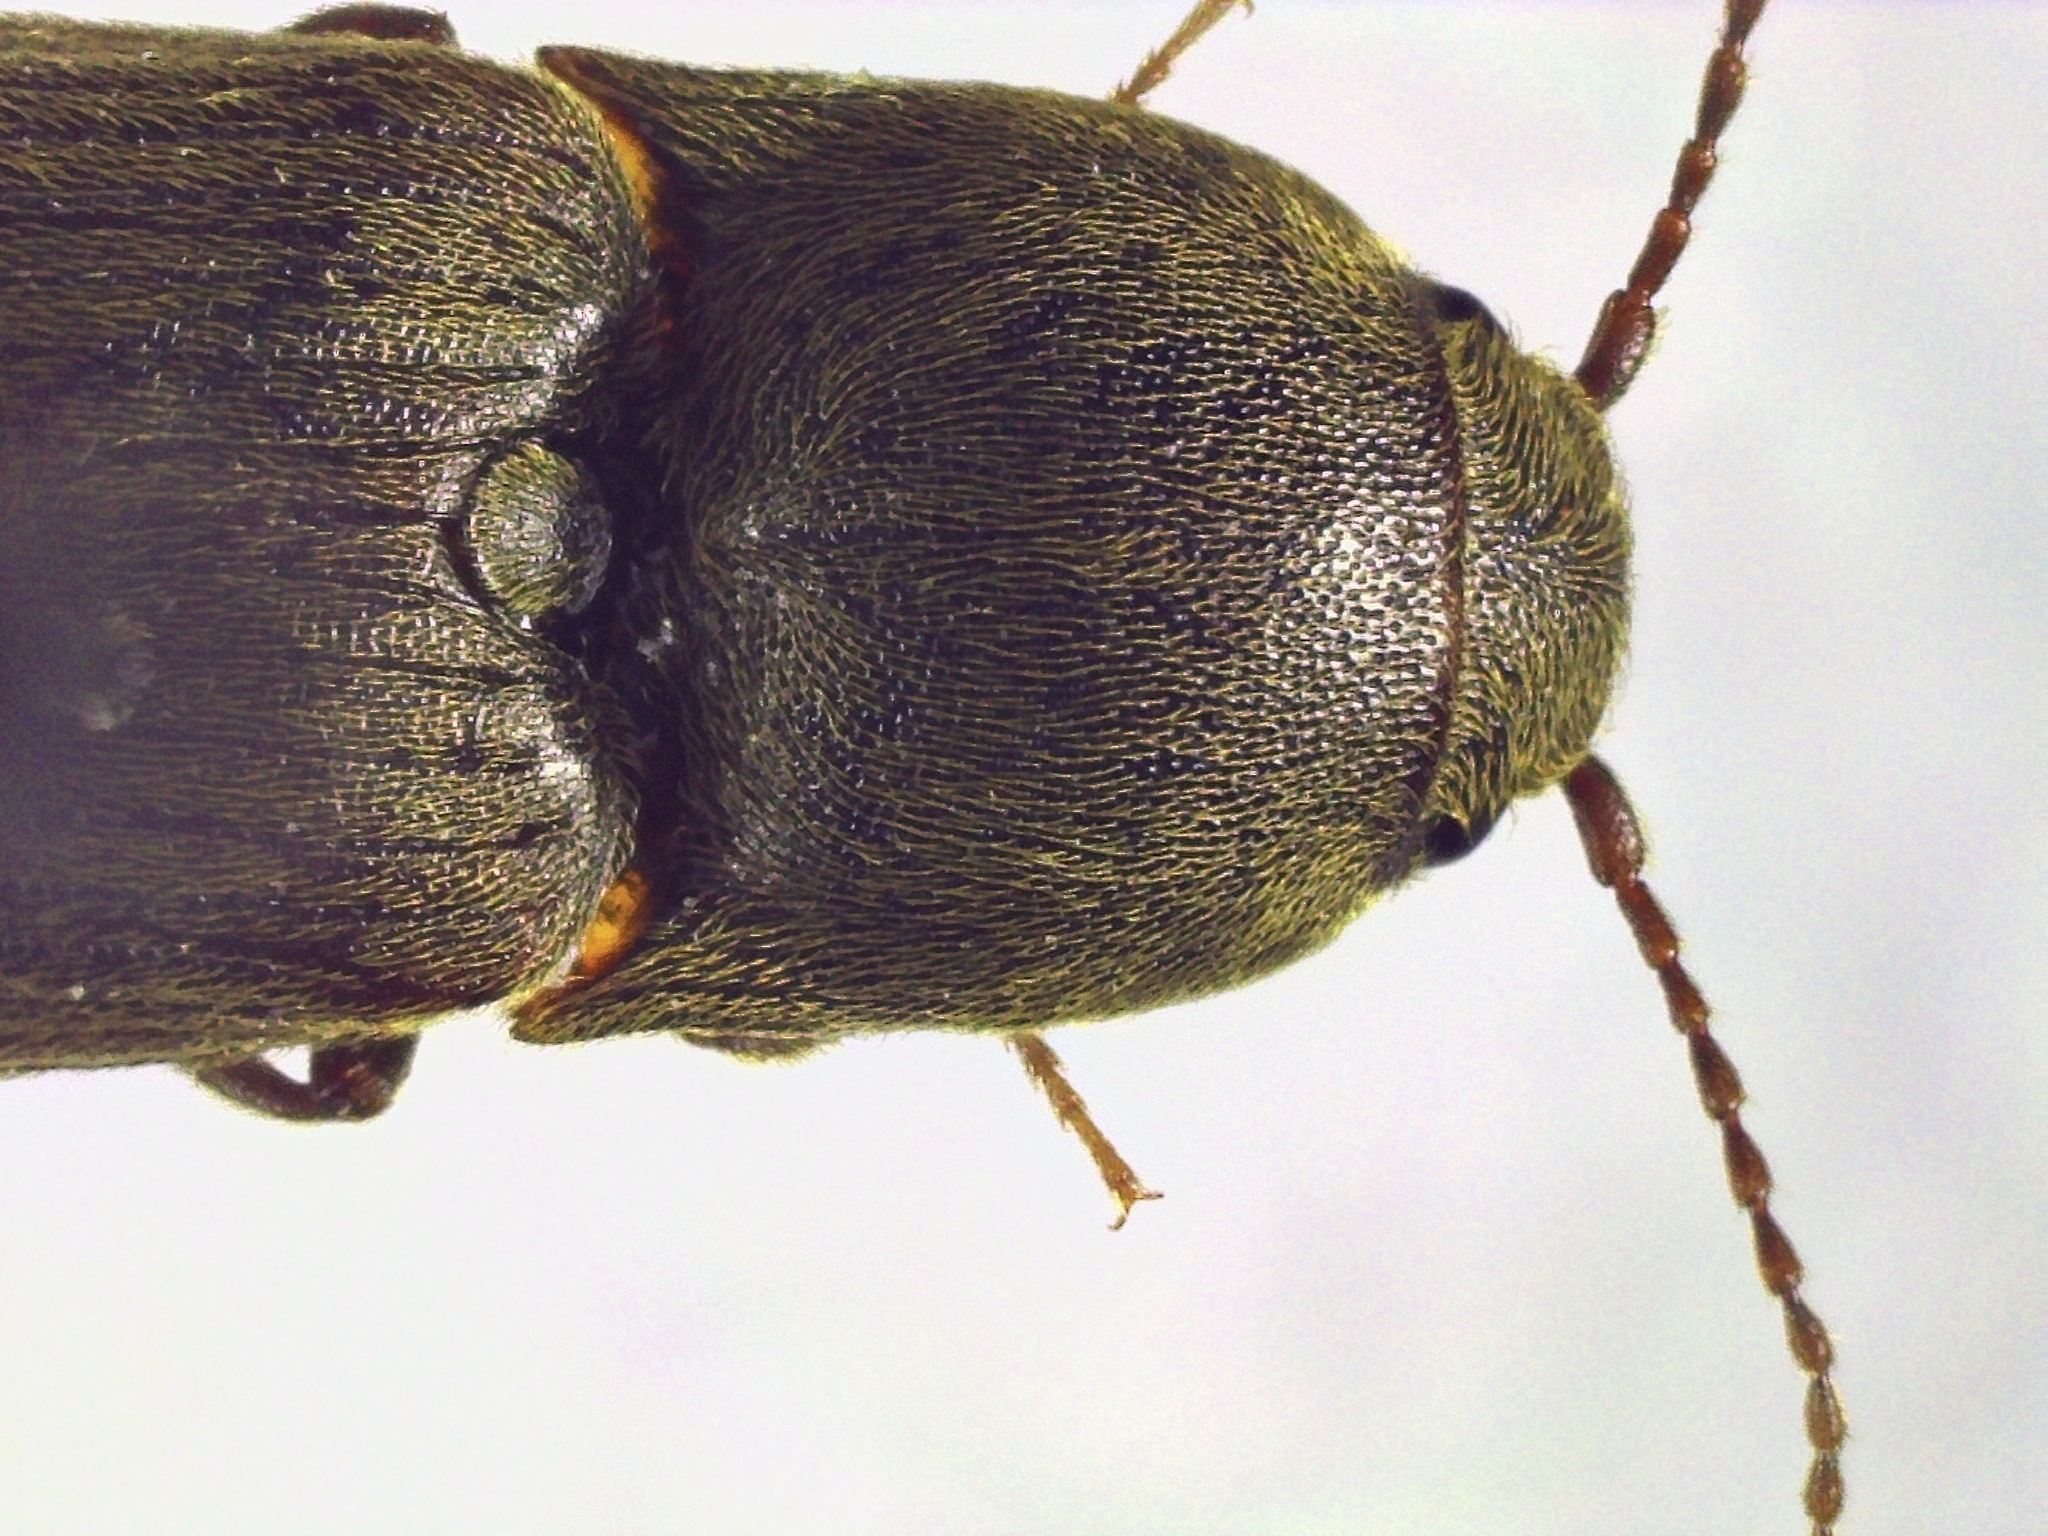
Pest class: clickbeetles_wireworms